Byzantine silver

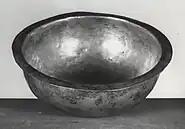

One recently-discussed cross called “The Work of Mark,” due to the monk's inscriptions on the cross. The cross is dated at late tenth or early eleventh century. This cross is 47 cm high, 26 cm wide, and very ornamented meaning it was probably used in processions. The iron core of the cross is encased in silver. Points projecting from the four arms of the cross would all have had small silver-gilt balls, which can be seen on other such crosses. Traces of gilding where the balls would have been provide further evidence. On one side across the central arm are three roundels forming a deesis, which shows Christ as a central figure holding a book of gospels in his left hand and blessing with his right. The Virgin Mary is shown bowing on Christ's left while St John the Baptist bows on his right The roundel on the top arm portrays the Archangel Michael, while the bottom roundel portrays a figure titled St Theodore. This side is heavily embossed with silver-gilt, and has a vine scroll and beaded border. The reverse side does not have such borders. The reverse has a black medium used in conjunction with the partial gilding of niello, which is an enamel type substance, in this case mixed with sulphur and silver. The roundels portray saints with the top of the cross showing the evangelist St John Theologos. The arm roundels show St Peter on the left and St Paul on the right. The fourth roundel shows St Basil in bishops robes. The middle of the scene has Virgin Mary and her child with a standing portrait of St Constantine above them decorated in his robe. The Virgin Mary has St Demetrius on the left, St Procopius on her right, and the last saint shown is St Nikitas. All saints are identified by the engraving of their names above them. An inscription of a semicircular area just 3 cm wide and embedded into the front of the cross, before the tang projects, reads “‘The work of the Faithful Mark’”